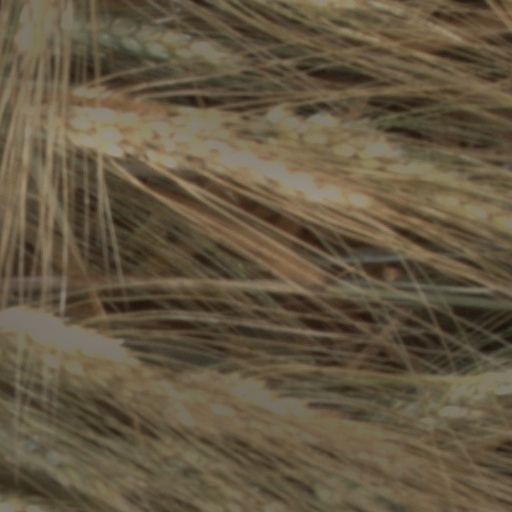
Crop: wheat